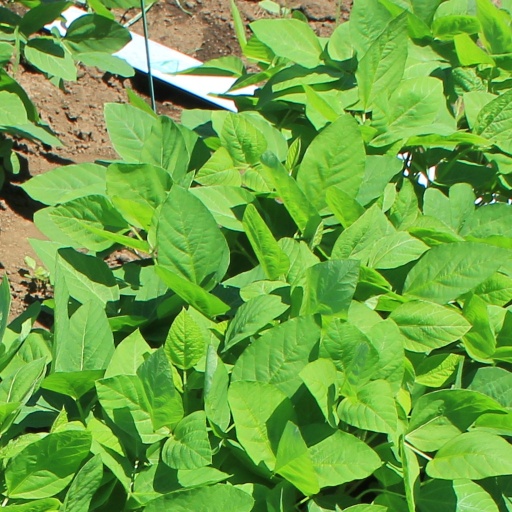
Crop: soybean